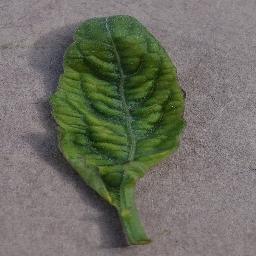
Label: Tomato___Tomato_Yellow_Leaf_Curl_Virus